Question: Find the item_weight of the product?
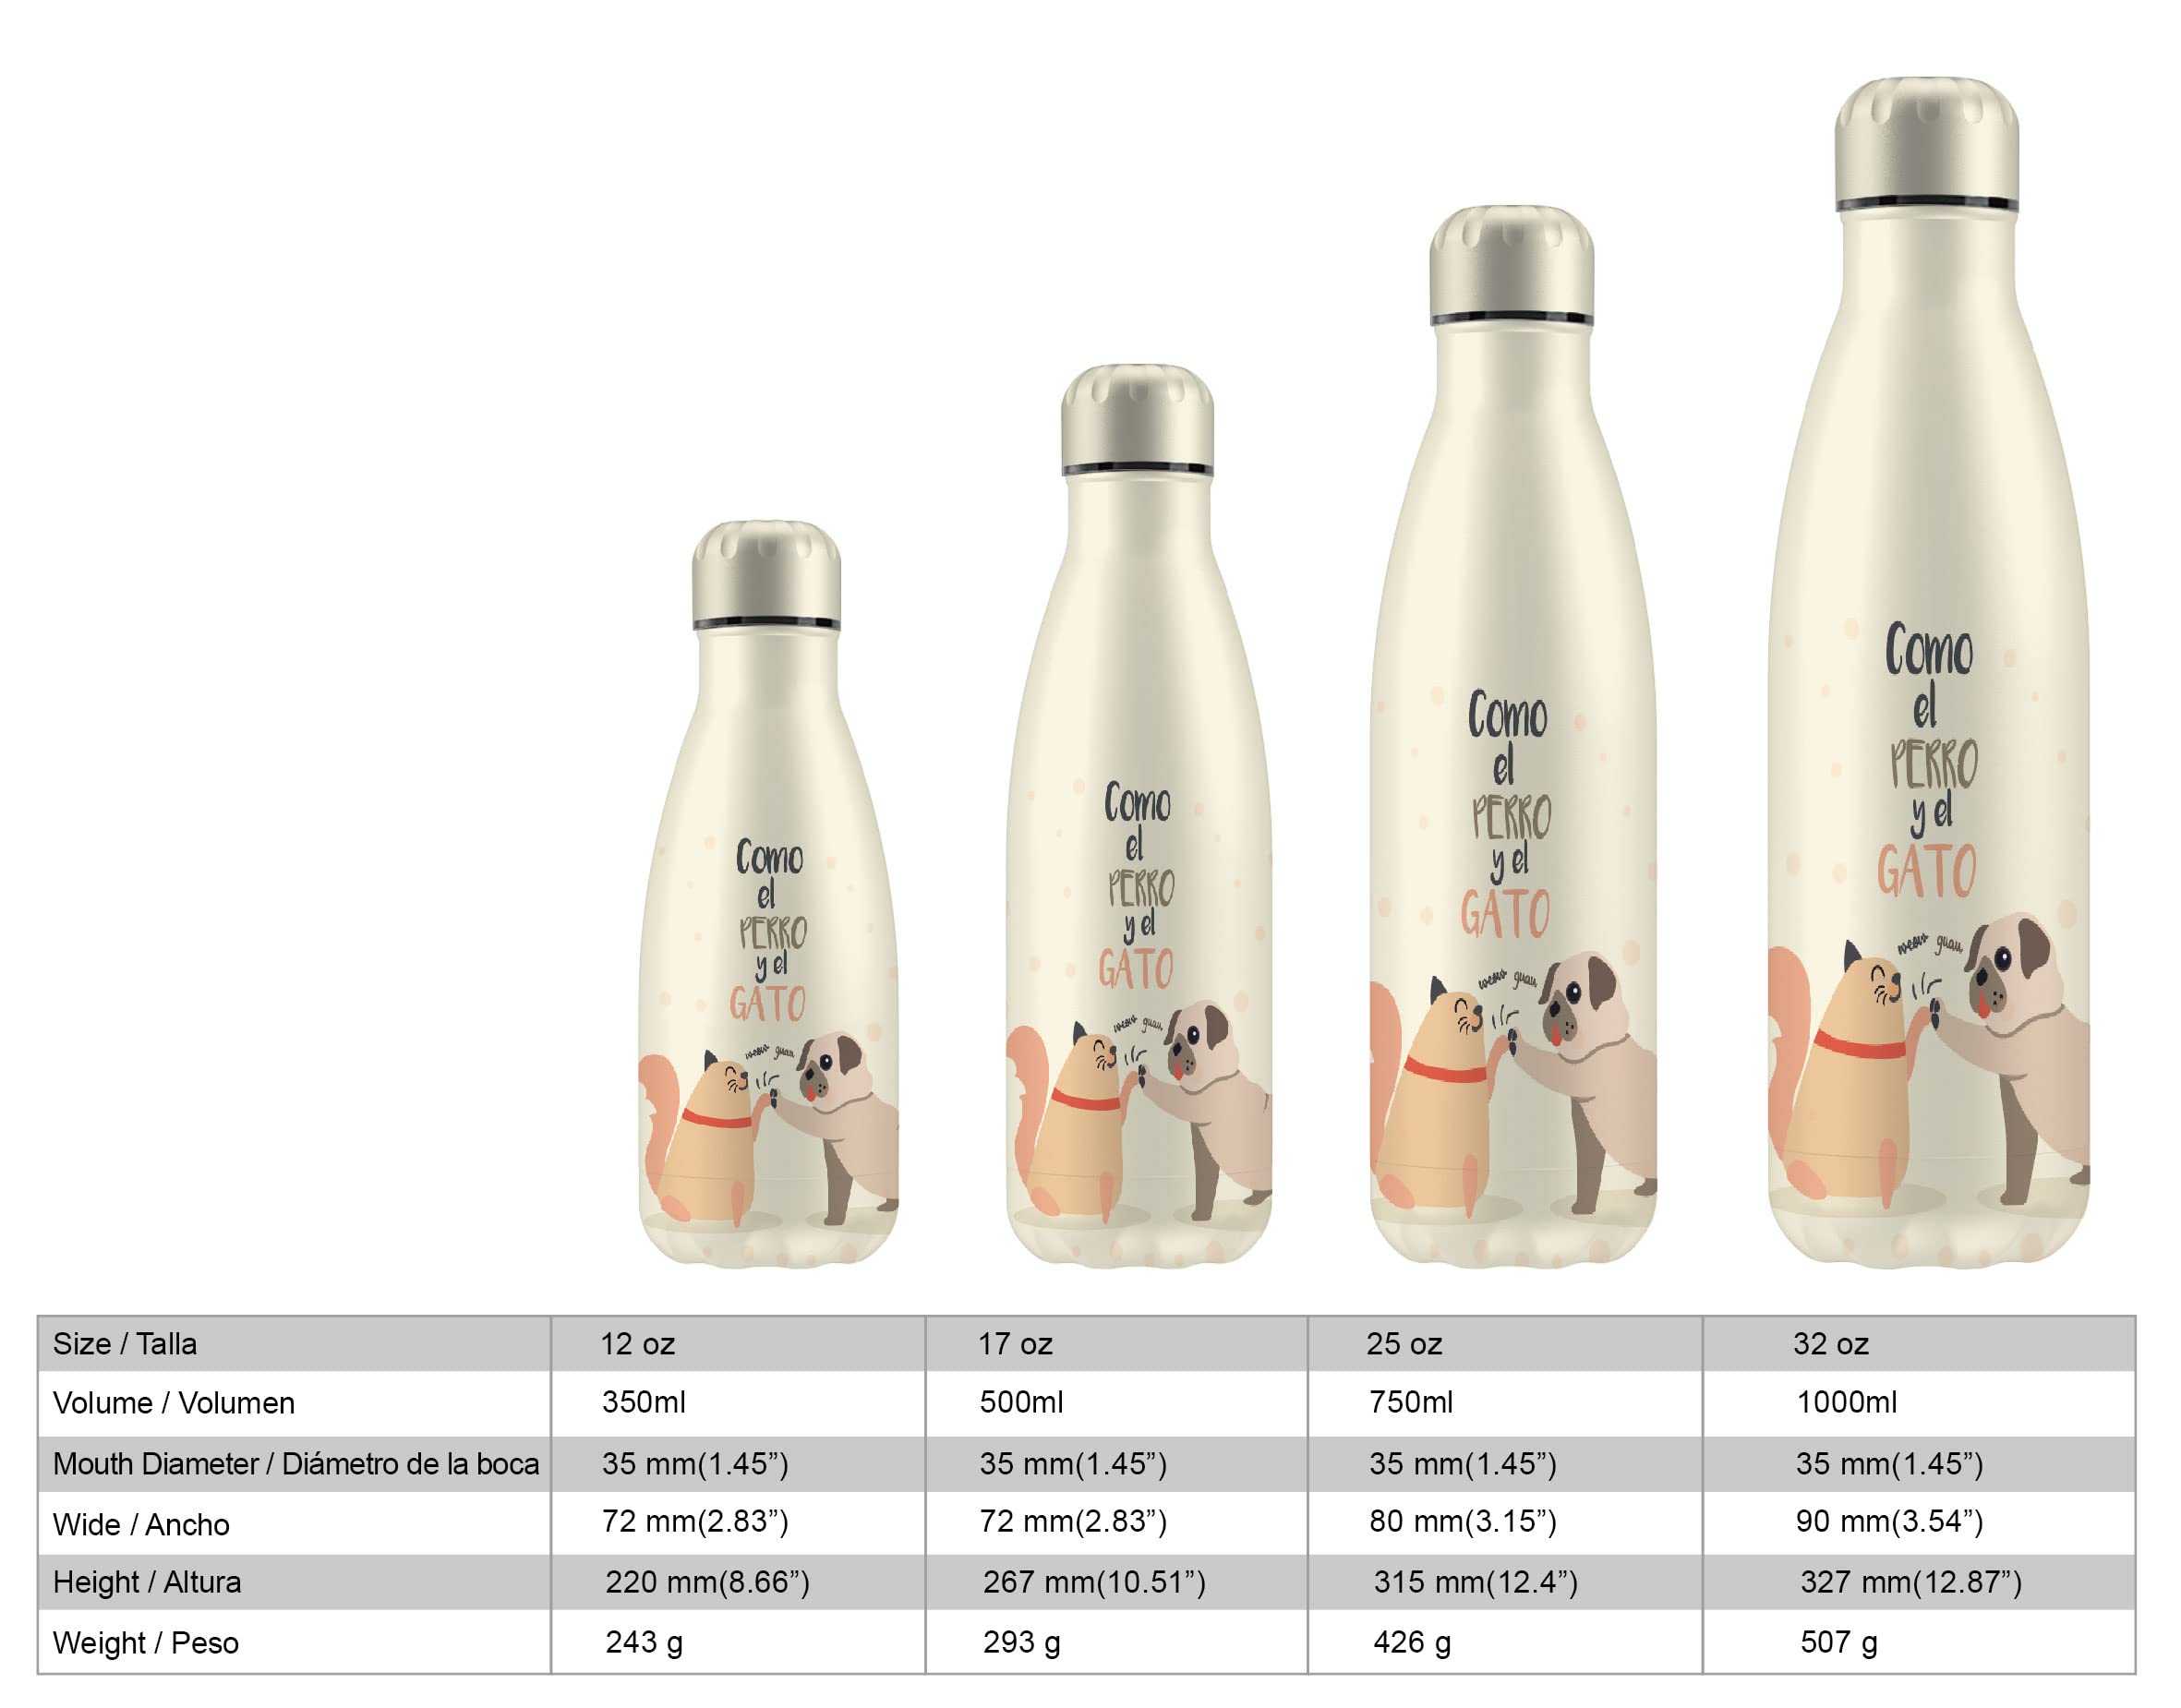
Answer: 243.0 gram